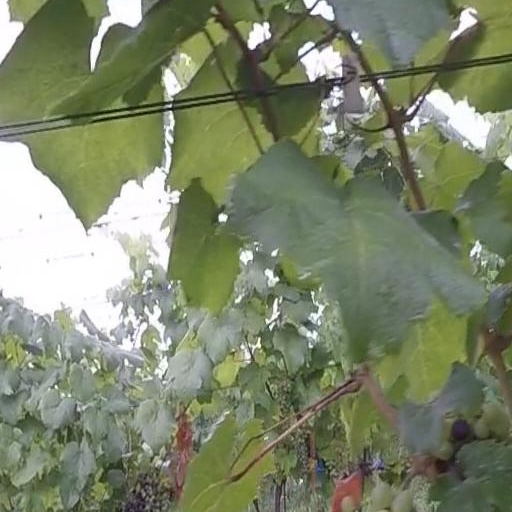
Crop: grape